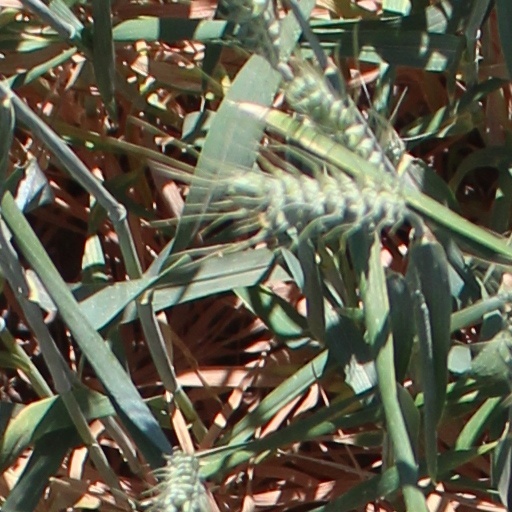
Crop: wheat